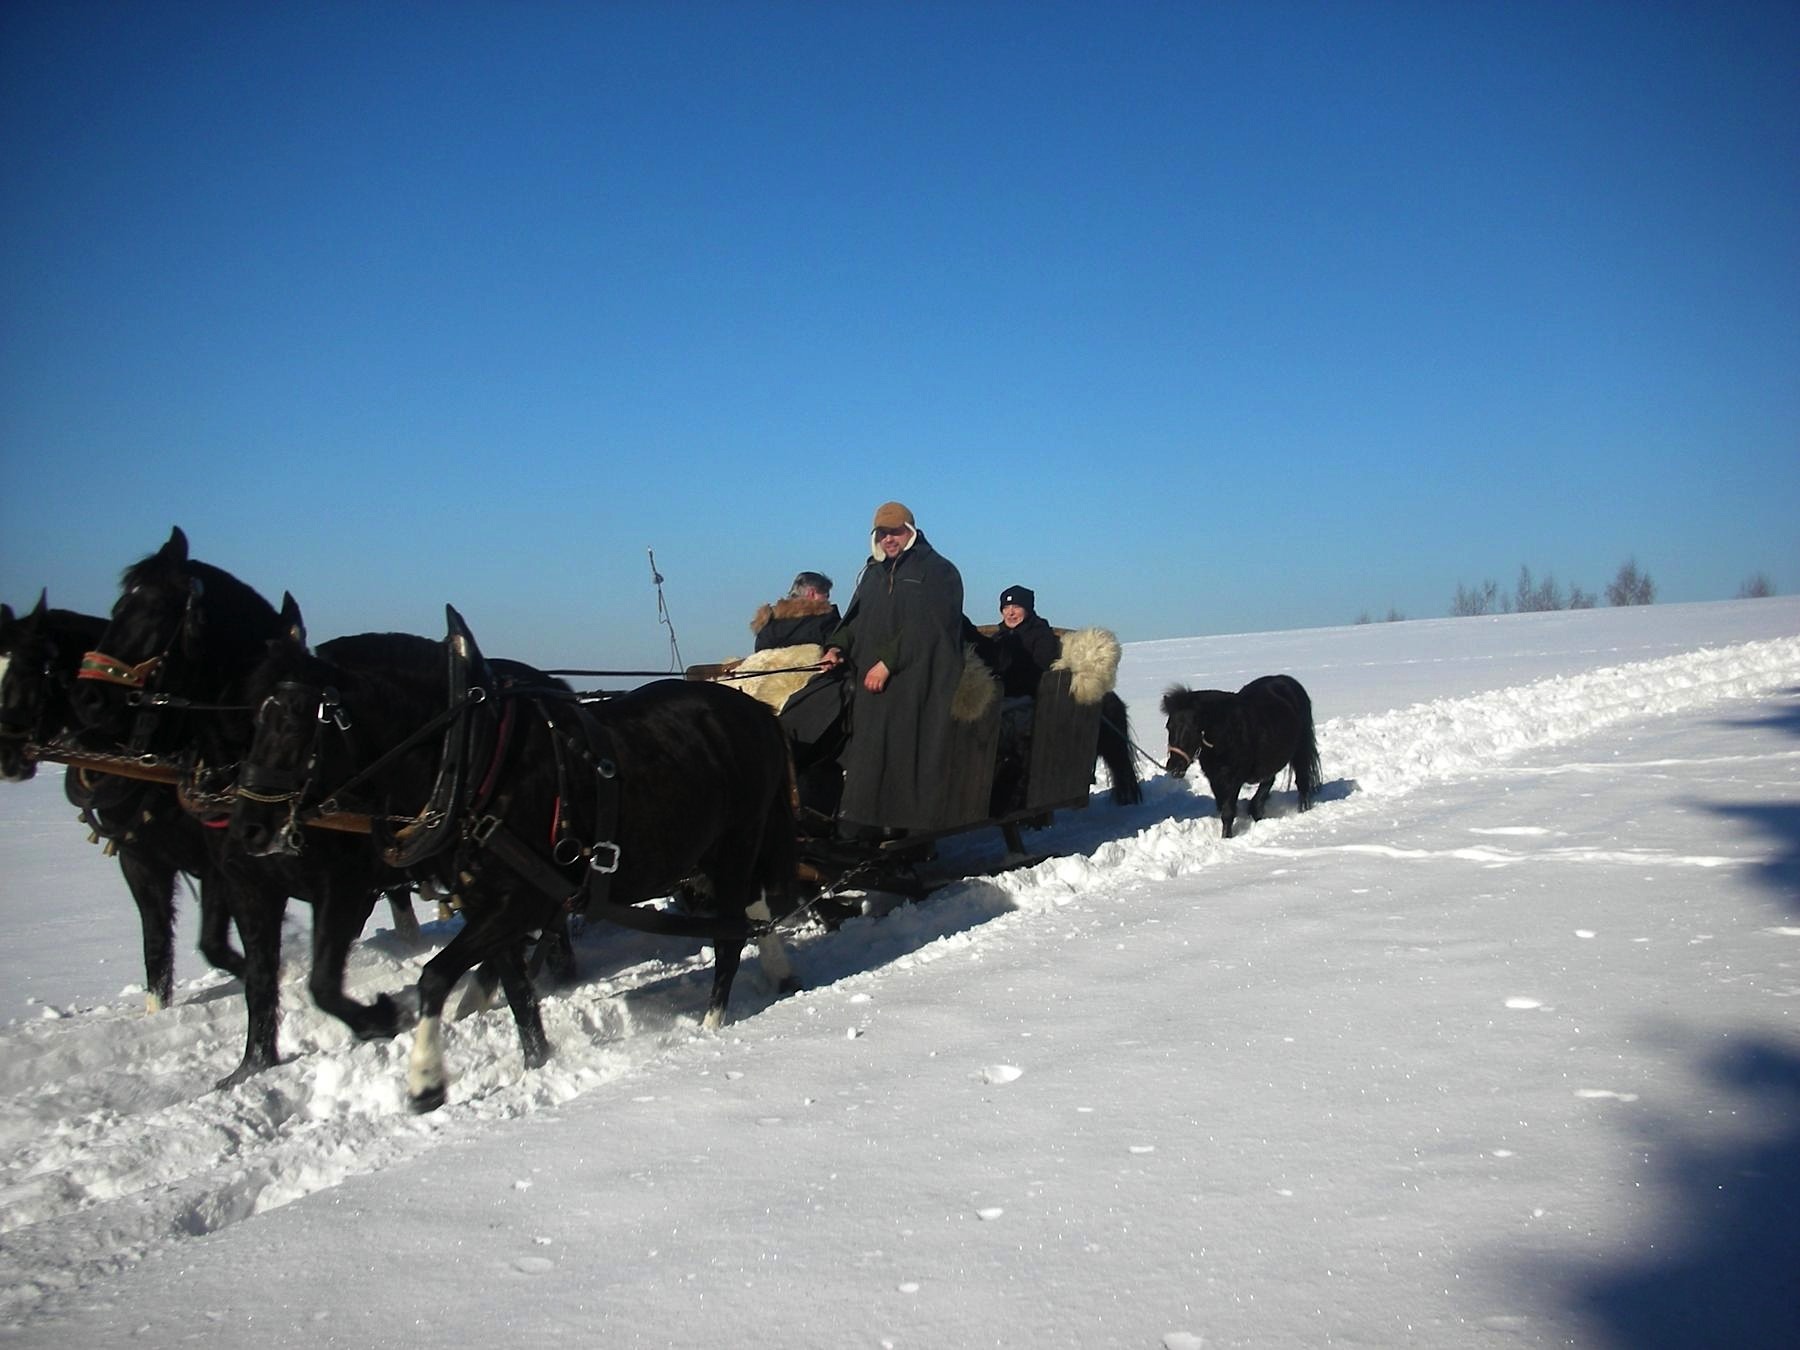
landscape, nature, snow, winter, people, sky, countryside, country, ice, rural, vehicle, scenic, season, riding, horses, outside, clouds, sled, vogtland